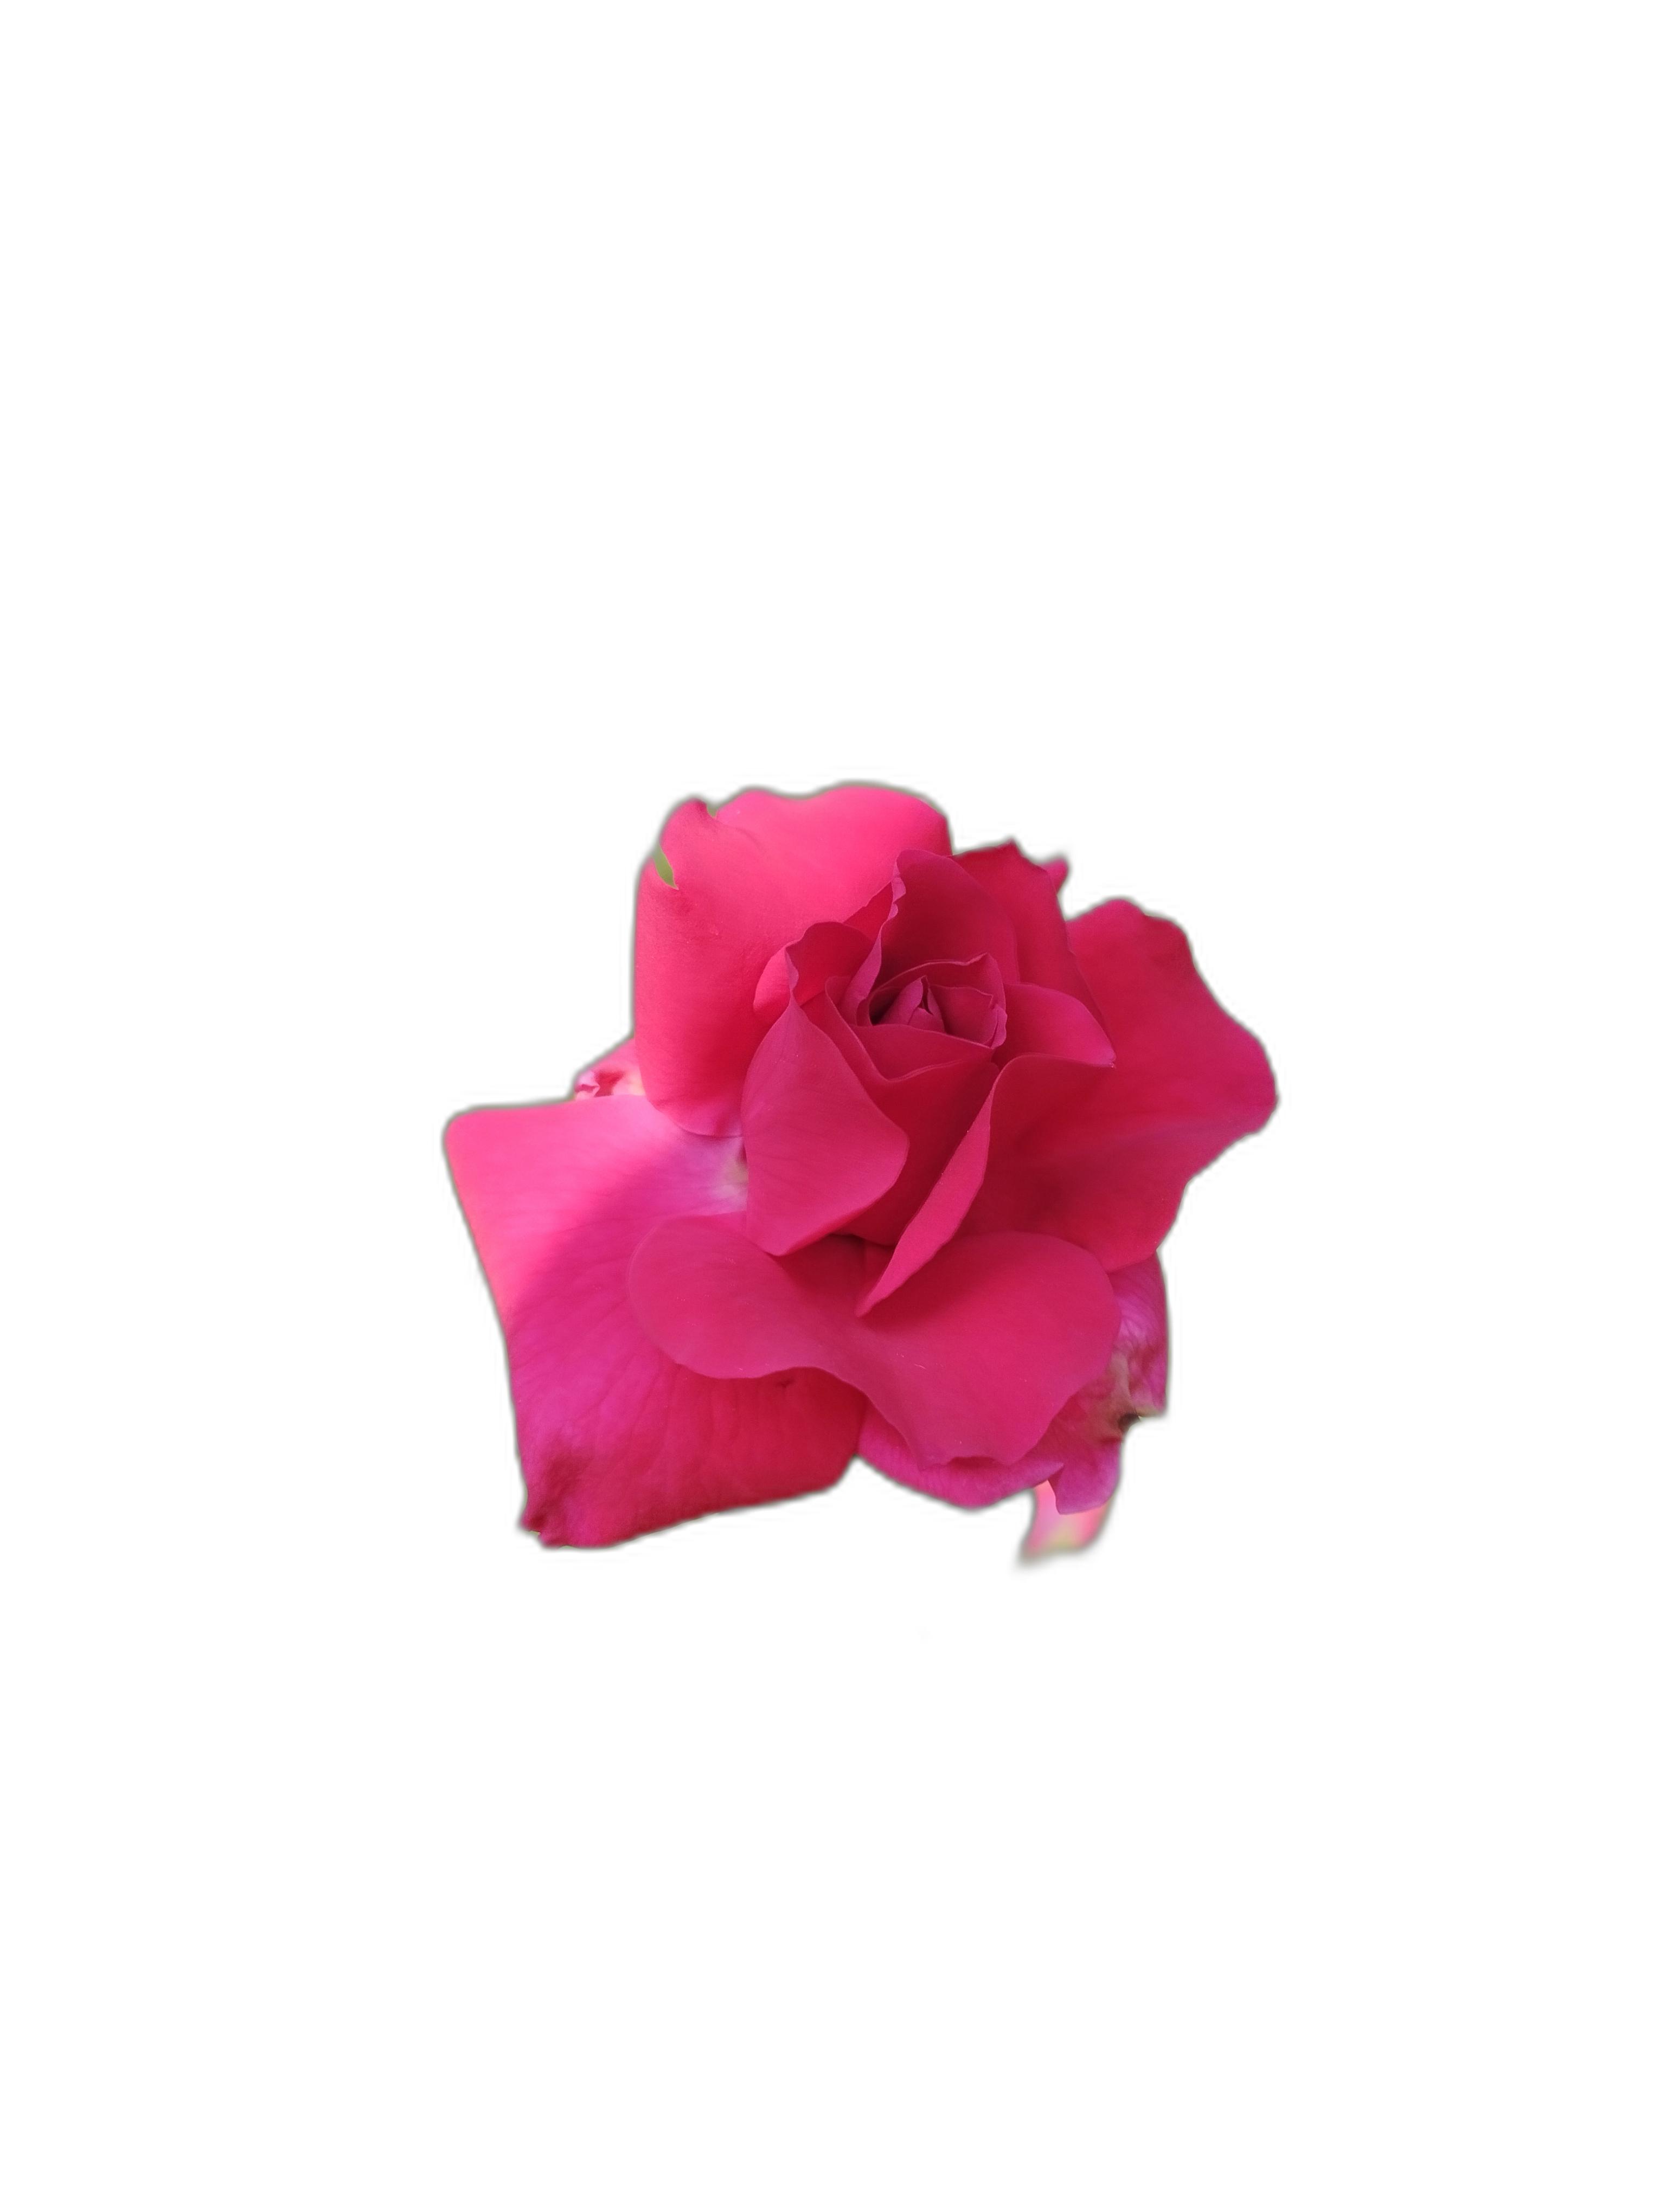
Label: Rose